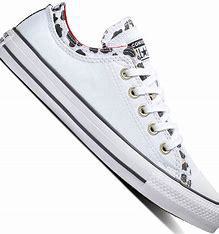
Brand: Converse
Model: All Star Ox